Enlargement of the European Space Agency

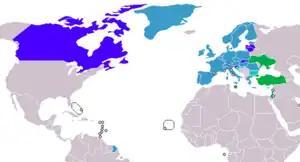

After the decision of the ESA Council of 21/22 March 2001 the procedure for accession of the European states was detailed as described here.